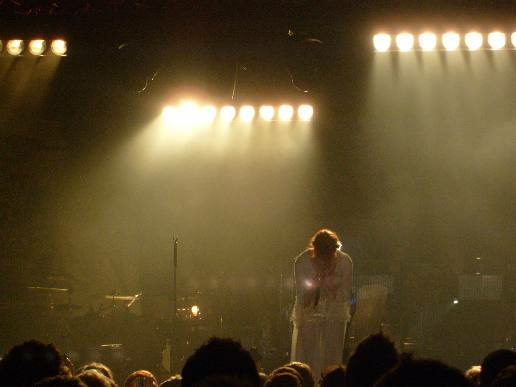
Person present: Yes